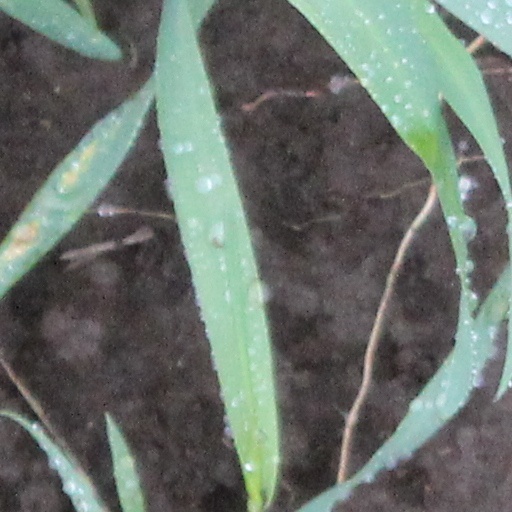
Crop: wheat